Svea Logistic Corps

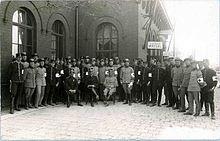
Medical platoon from Svea Logistic Corps (T 1) at Hallsberg station in the early 1920s.

Through the Defence Act of 1948, the Riksdag decided to disband the Ordnance Troops ("Tygtrupperna") and the Quartermaster Troops ("Intendenturtrupperna") as separate service branches. The constituent units were amalgamated into the Swedish Army Service Troops between 1948 and 1951. In 1949, the 1st Ordnance Company (Första tygkompaniet, Tyg 1) and in 1951, the 1st Quartermaster Company (Första intendenturkompaniet, Int 1) were added. Through that reorganization, the corps was raised to a regiment, and the name Svea Logistic Regiment was assigned (T 1). In connection with the OLLI reform which was carried out in the Swedish Armed Forces between the years 1973 and 1975, the Life Grenadier Regiment (I 4) was amalgamated with Östergötland Defence District ("Östergötlands försvarsområde", Fo 41) and formed in 1975 the defence district regiment ("försvarsområdesregemente") I 4/Fo 41. This meant that the Svea Logistic Regiment, which was part of Östergötland Defence District, became a B unit (training regiment), and its mobilization and materiel responsibility was transferred to the Life Grenadier Regiment, which became an A unit (defence district regiment).